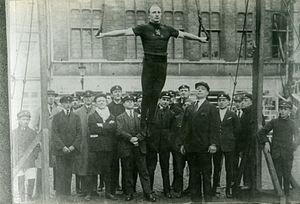
Domien Jacob est un gymnaste belge né le 8 juin 1897 à Saint-Nicolas et mort le 5 novembre 1984 à Saint-Nicolas.